Jaega

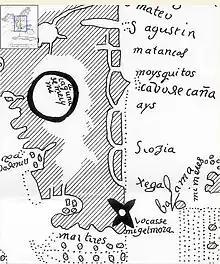
Partial map showing Jaega (Xega) presence in South Florida (c. 1600)

The East Okeechobee Area has received relatively little attention from archaeologists, and little is known of the origins of the Jaega, who were also called "Gega", "Jeaga", "Jega", or "Xega". The earliest mention of the Jaega came from Hernando de Escalante Fontaneda, who was held captive by indigenous peoples in Florida for 17 years until 1565 or 1566. He relates that the Jaega, along with the Ais and the obscure Guacata, salvaged precious metals and other goods from ships that wrecked along the Florida coast. Gabriel Díaz Vara Calderón, bishop of Santiago de Cuba in the 1670s, placed the Jaega between the Santa Lucies people and the Hobe people, i.e., between the St. Lucie Inlet and the Jupiter Inlet. Initially hostile to the Spanish, the Jaega entered into friendly relations with the Spanish by the 1620s.